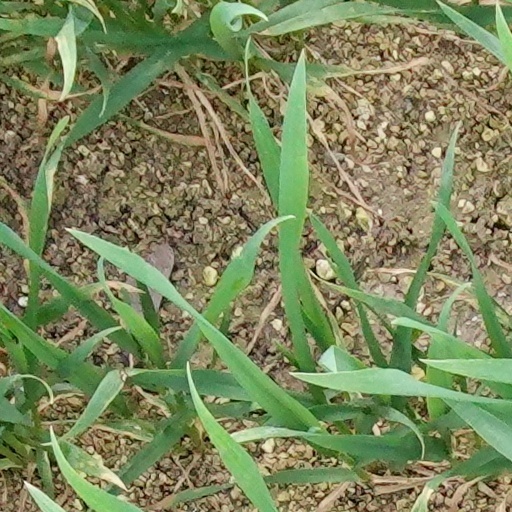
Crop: wheat